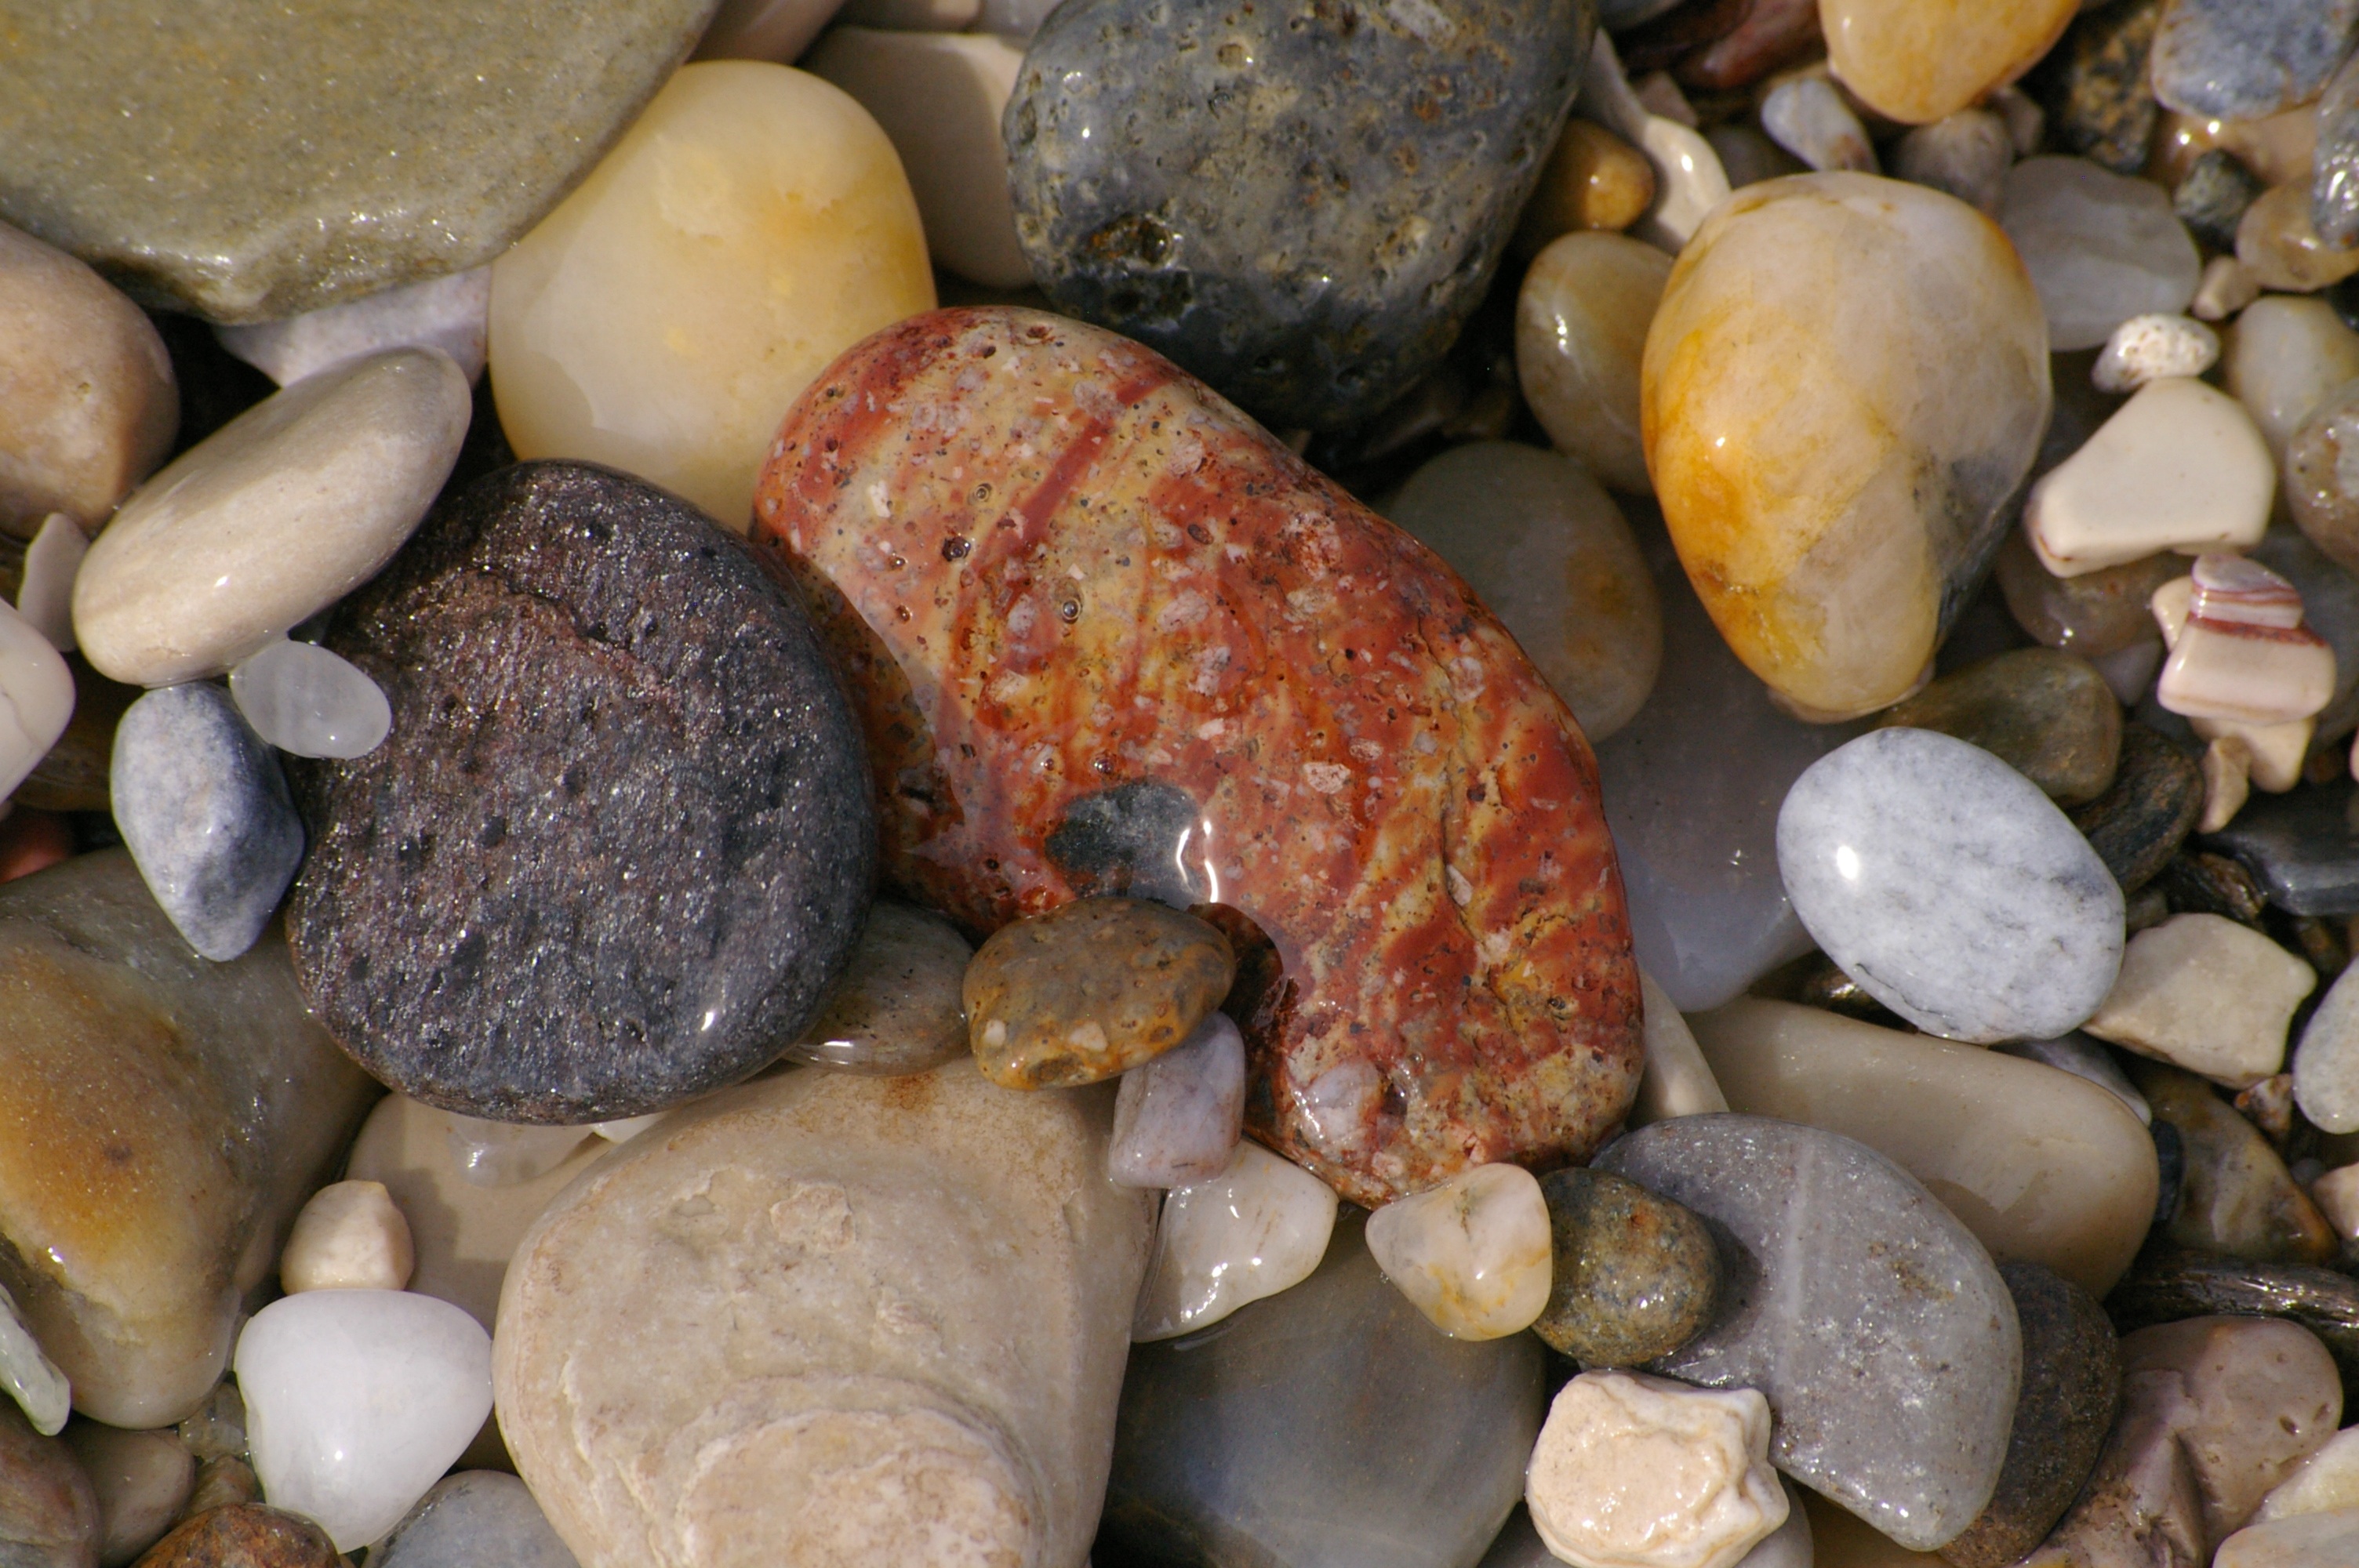
beach, sea, coast, water, nature, rock, summer, travel, dish, food, pebble, holiday, rest, meat, stones, bank, pebbles, roasting, recovery, steinig